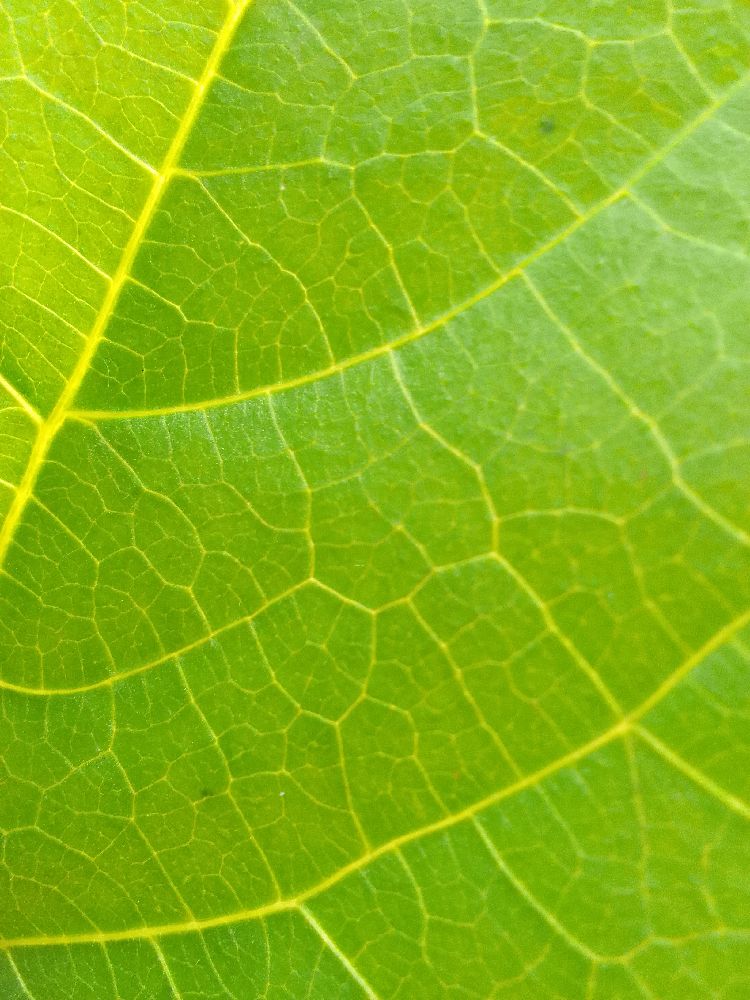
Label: healthy